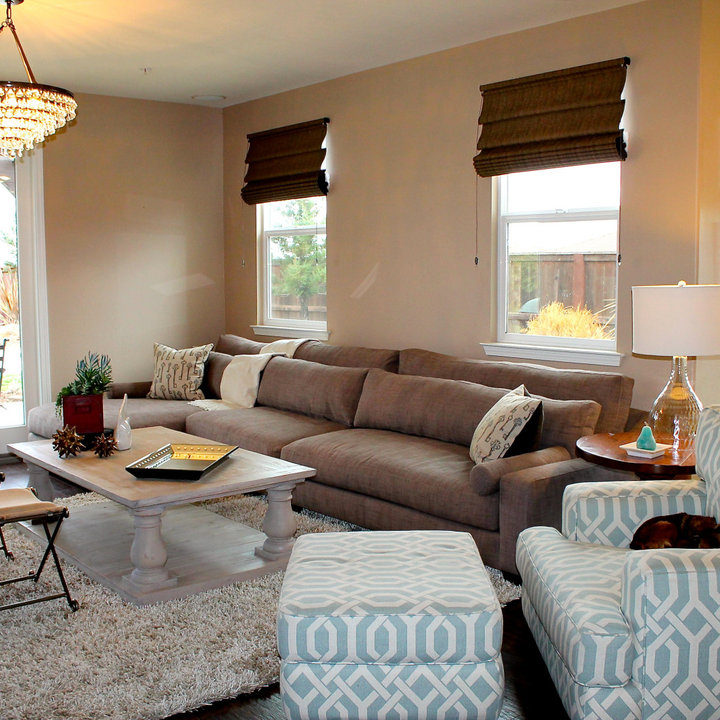
Style: Glamour